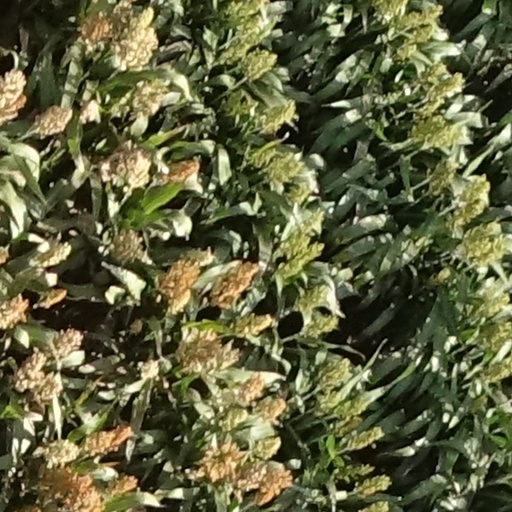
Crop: sorghum